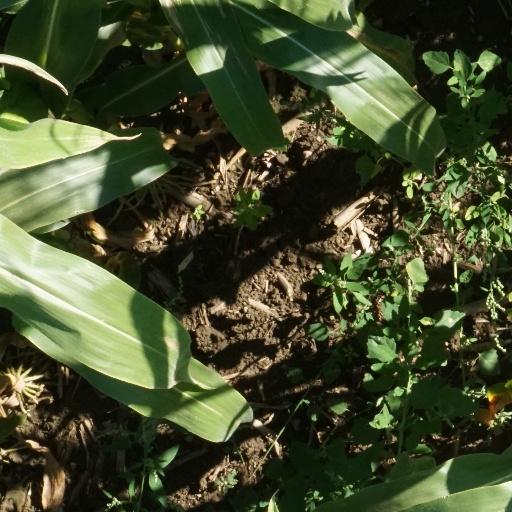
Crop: maize; corn